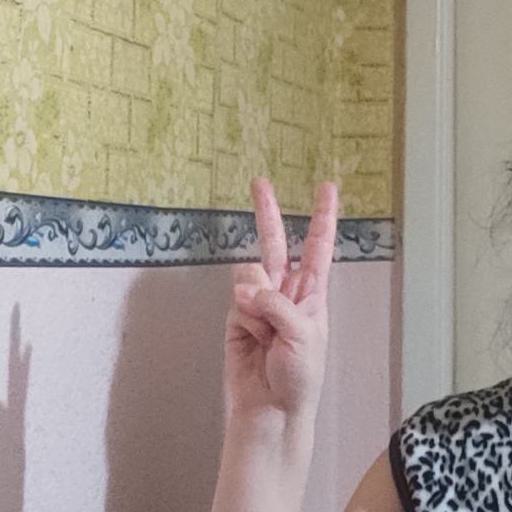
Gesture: peace